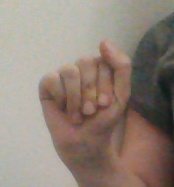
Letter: saad